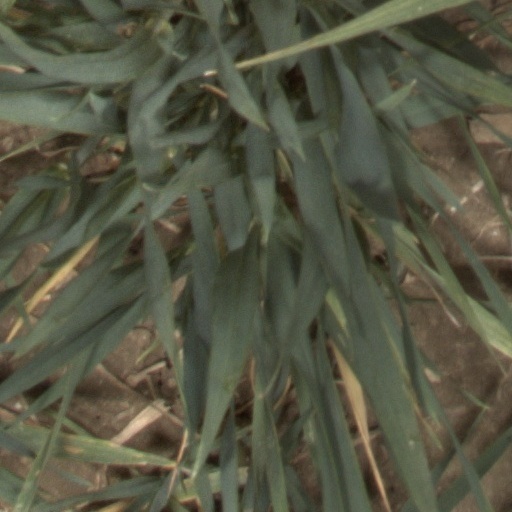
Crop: wheat